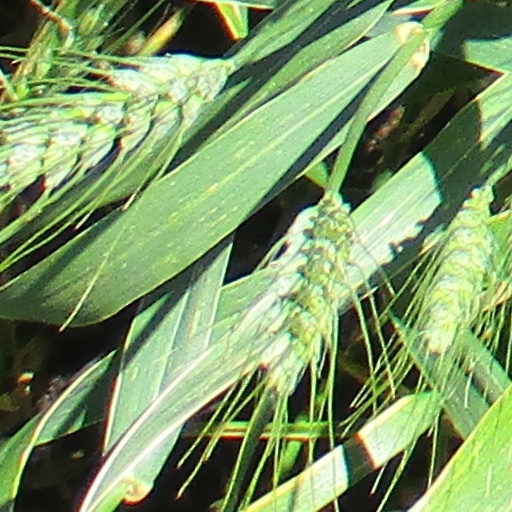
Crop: wheat